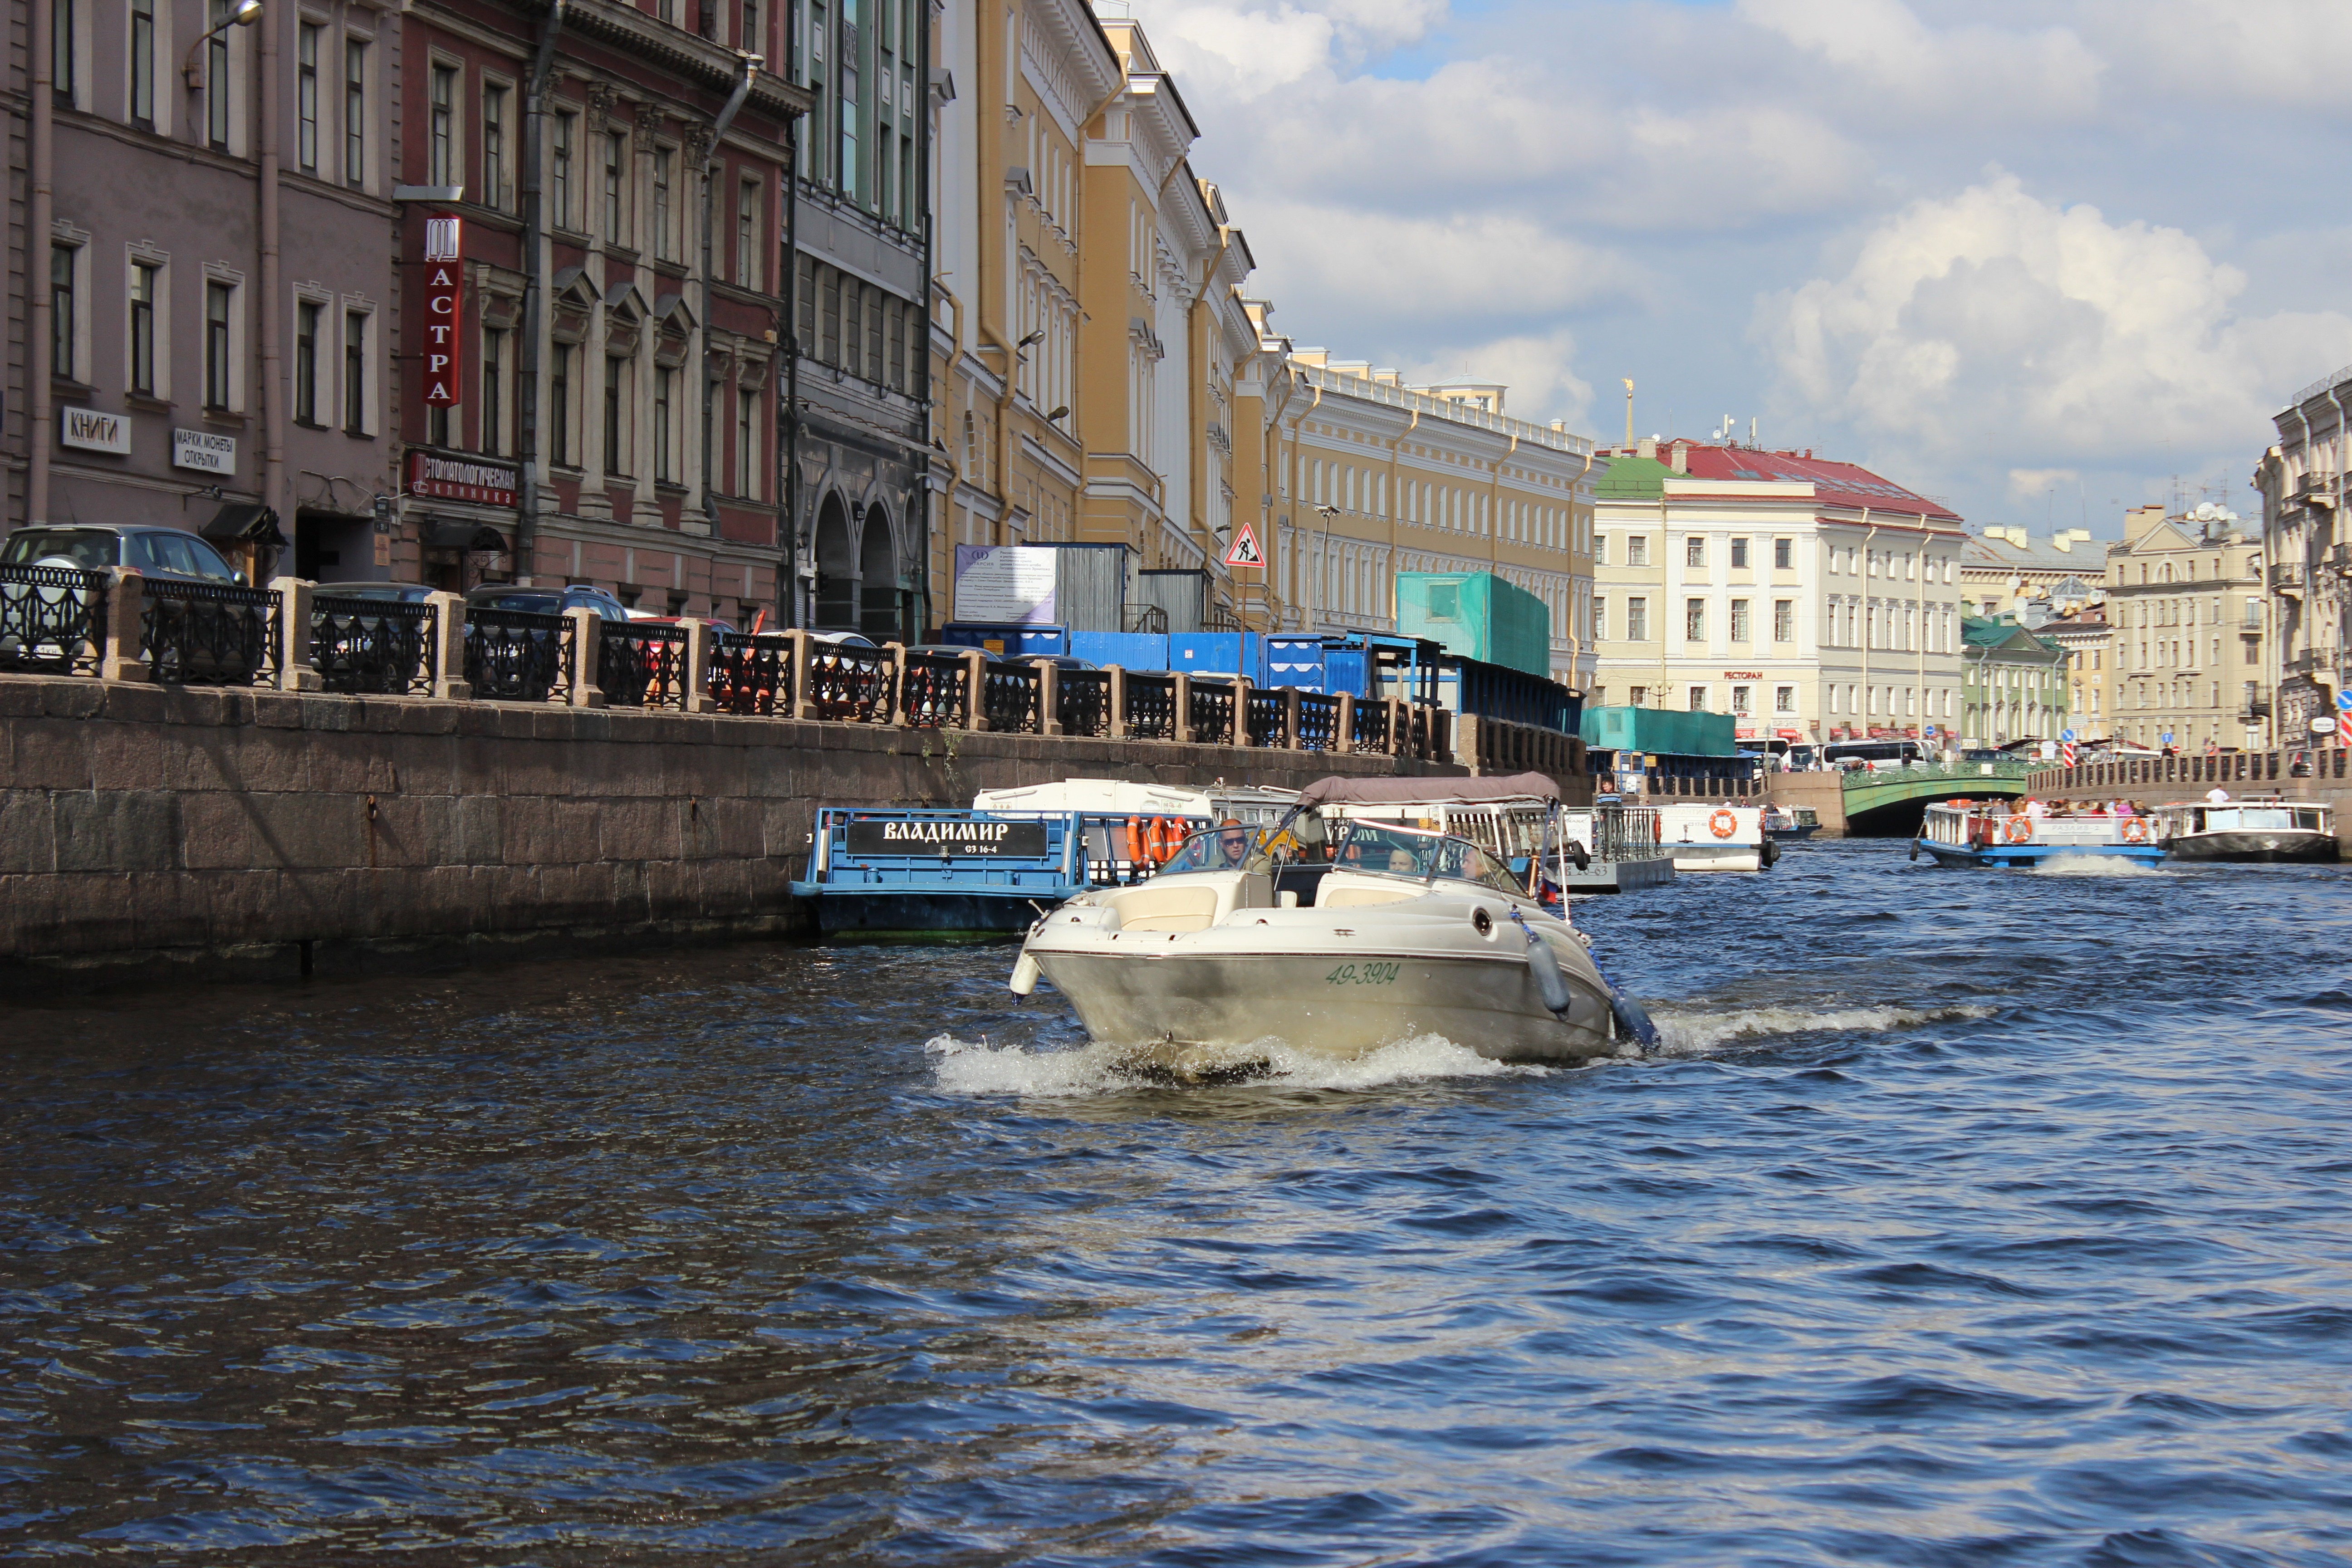
sea, water, boat, river, canal, vehicle, harbor, waterway, boating, channel, watercraft